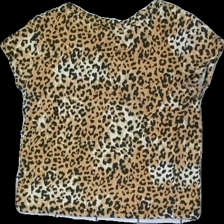
View: back
Type: T-shirt
Category: Ladies
Brand: Not in the list
Brand text on label: Dreamers
Colors: Beige, Multicolor, White, Black
Material: 70% Viscose 30% Nylon
Pattern: Animal print
Cut: Regular, C-collar
Size: M
Season: All
Holes: Major
Damage: holes
Damage location: top center
Price range: <50
Recommended usage: Export